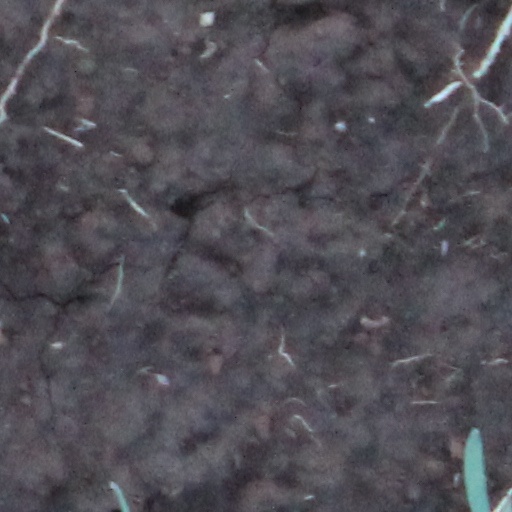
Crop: wheat